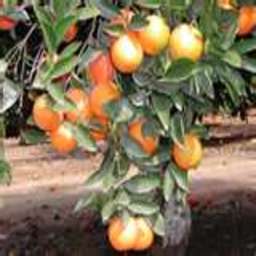
Label: Orange